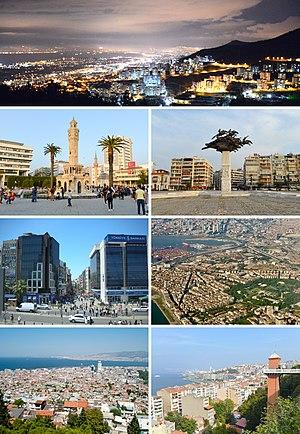
Izmir, traditionnellement Smyrne, est le deuxième port de Turquie, et la troisième agglomération du pays par le nombre d’habitants. Elle est située sur la mer Égée près du golfe d'Izmir. Ses habitants sont les Smyrniotes.